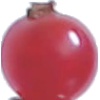
Label: Redcurrant 1